Francine I. Neff

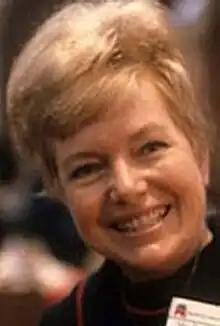

Francine Irving Neff (December 6, 1925 – February 9, 2010) was the 35th Treasurer of the United States, serving from June 21, 1974, to January 19, 1977. She was appointed by Richard Nixon but continued serving as Treasurer through Gerald Ford's term in office after Nixon resigned in August 1974.